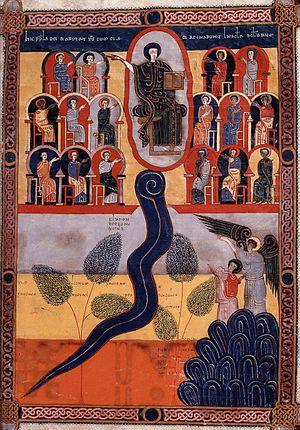
La Jérusalem nouvelle. Le Fleuve de Vie. L'Arbre de Vie. Apoc. XXII